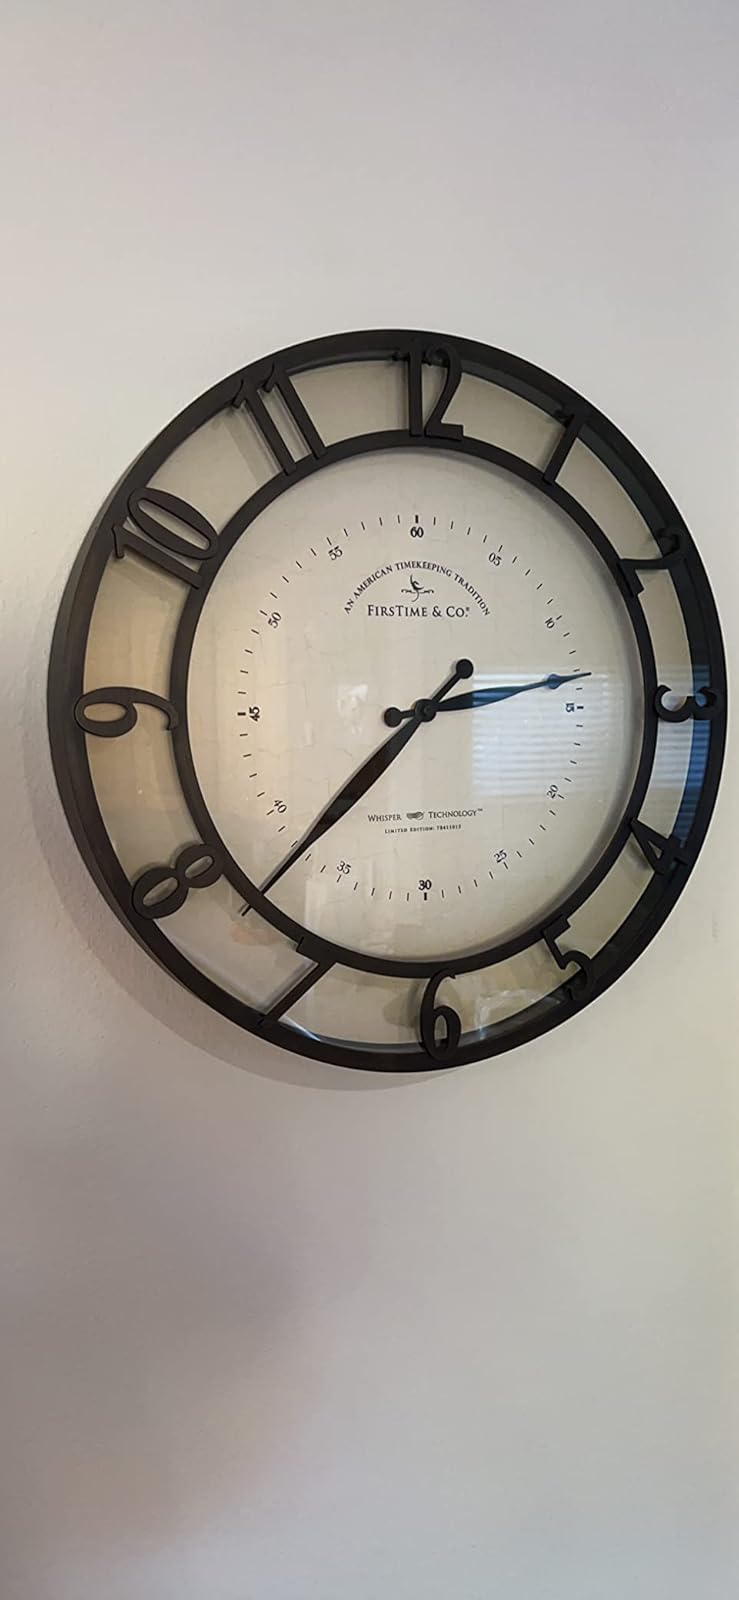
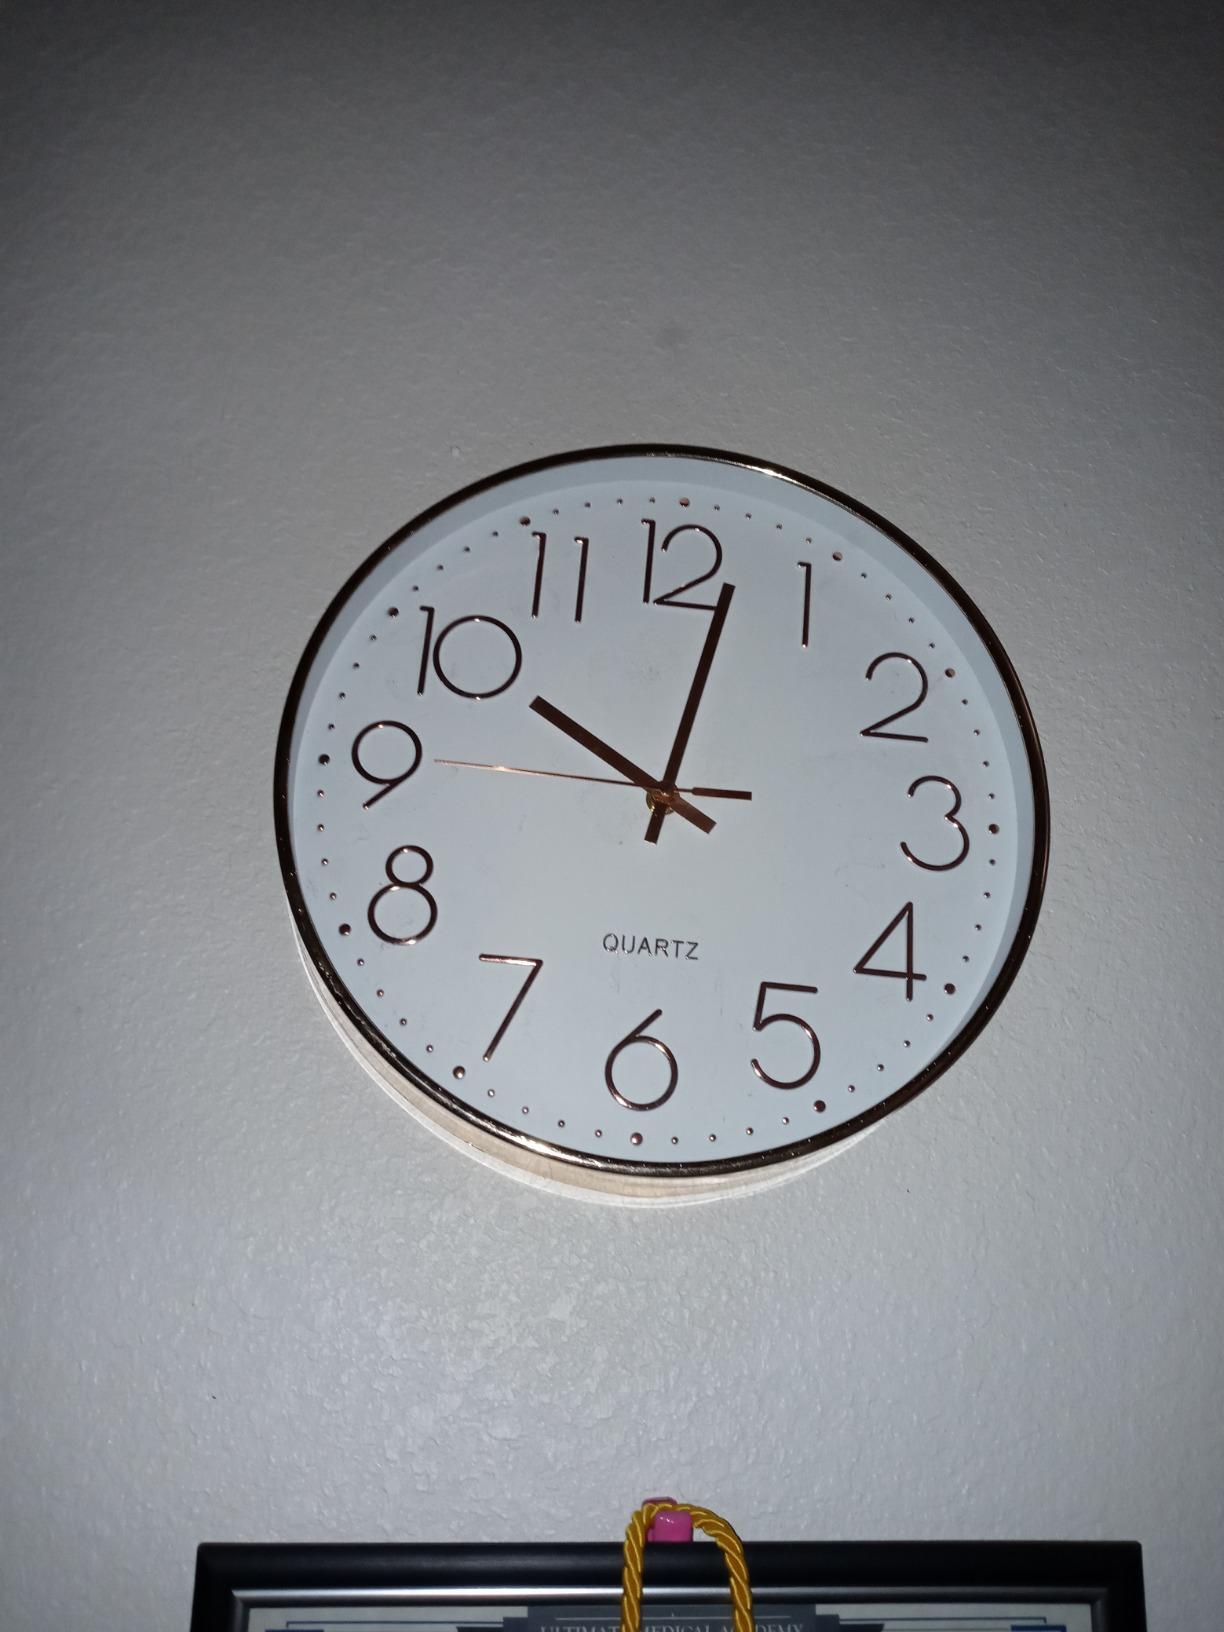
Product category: clock
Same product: no